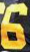
Number: 6